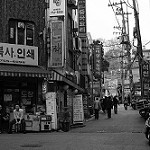
Label: B & W